Trent Owens

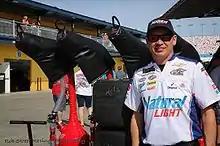
Owens in the garage area at Las Vegas in 2017

Owens was released from his contract at Richard Petty Motorsports at the end of the 2016 season. He was then hired to crew chief JTG Daugherty Racing's new second car, the No. 37, driven by Chris Buescher, in 2017.